Henry Sabin

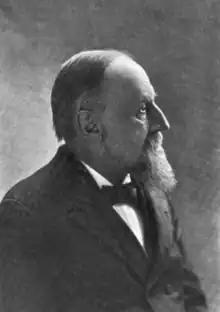

Henry Sabin (October 23, 1829 – March 22, 1918) was an Iowa educator.